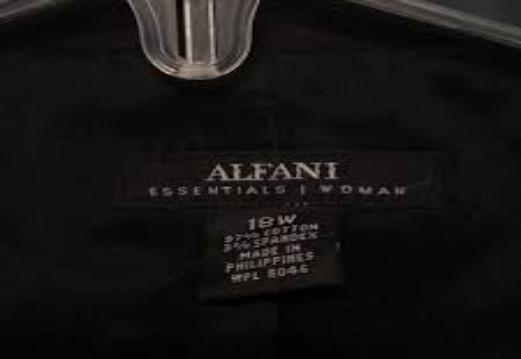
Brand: Alfani
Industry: Clothes